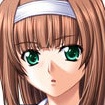
Portrait style: Anime Portrait